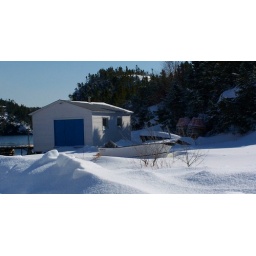
Snow drift and boat house in Happy Adventure, Newfoundland.